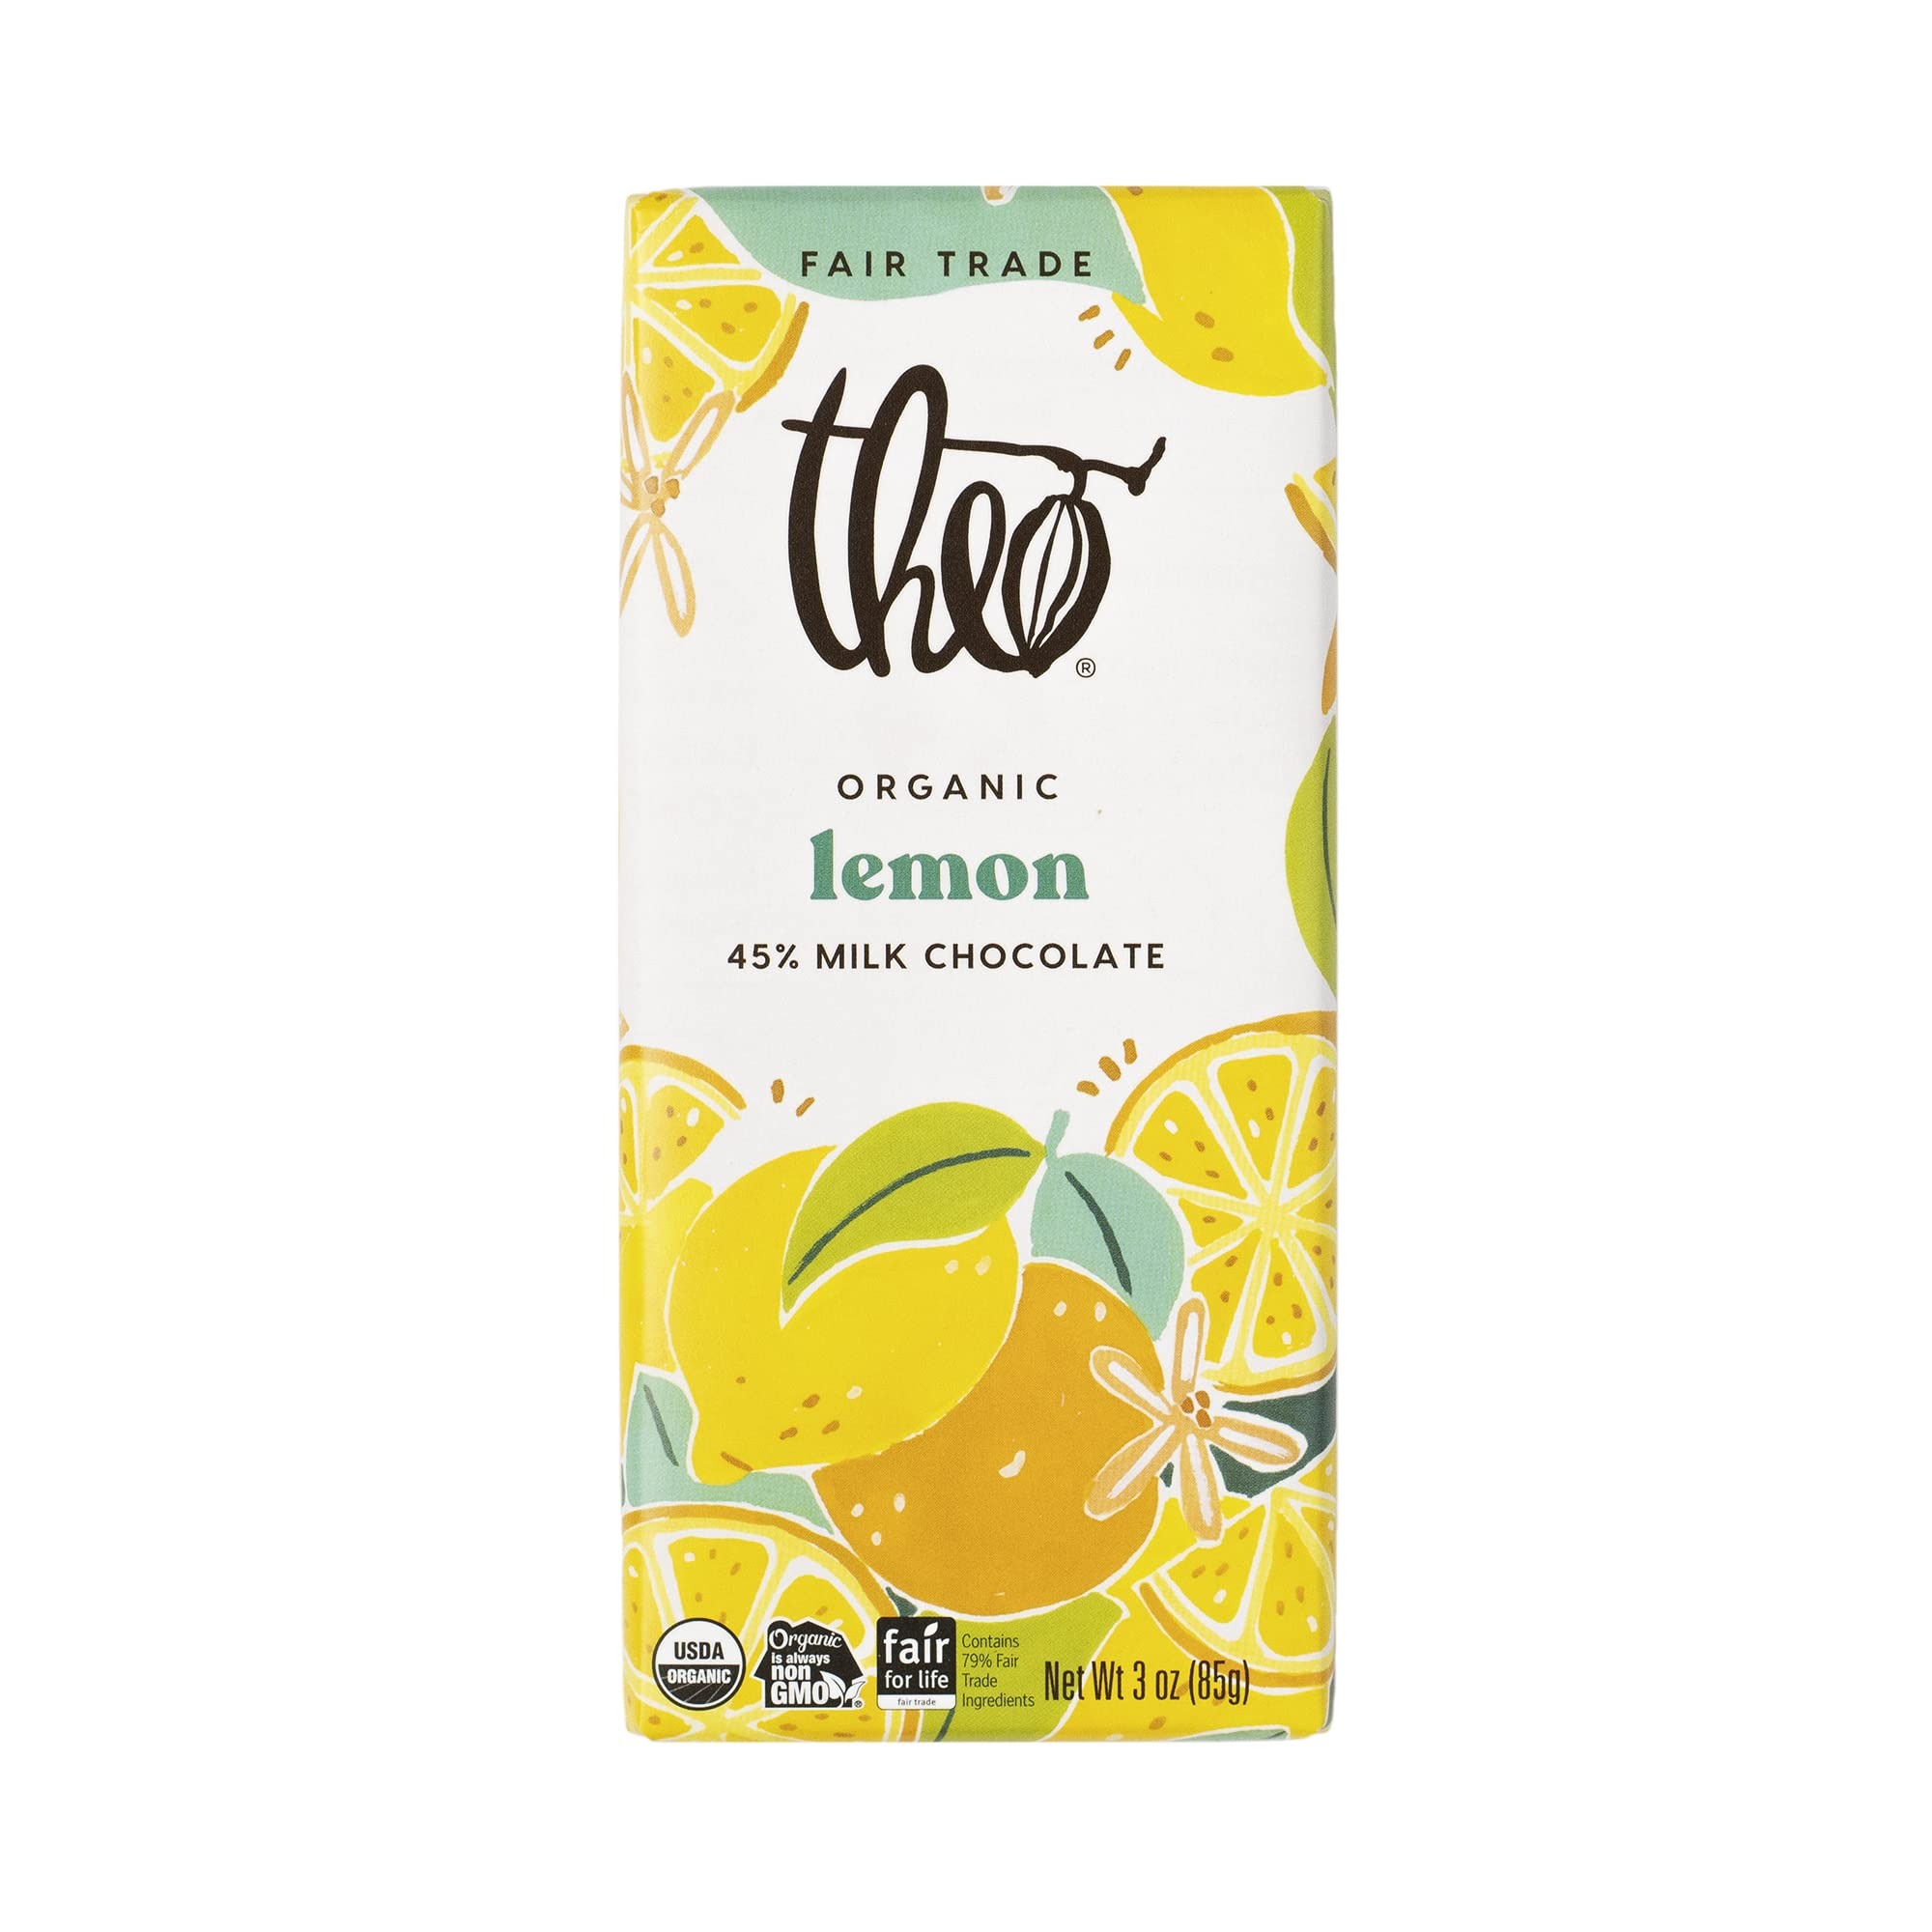
Item Name: Theo Chocolate Lemon 45% Milk Chocolate, 3 Ounce
Bullet Point 1: Fair trade
Bullet Point 2: Organic
Bullet Point 3: Gluten free
Value: 3.0
Unit: ounce

Price: 3.99